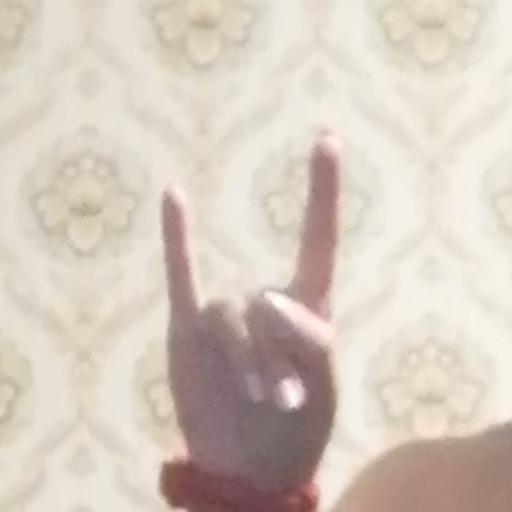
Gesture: rock